Alexander Bogomazov

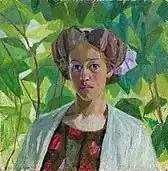
"Portrait of Wanda", 1915

While teaching, Bohomazov continues with his analysis of art theory throughout the 1920s, creating his own colour charts, exploring the effect of contrast in variation of colour tonalities. Whilst Bohomazov's theories remain to be further thoroughly studied, his innovative ideas were formalised in 1927 as part of the set course at the Kyiv Art Institute. Same year, he became the founding member of the "Association of the Revolutionary Masters of Ukraine" (ARMU), together with David Burliuk, Vadym Meller, Viktor Palmov, Vasyl Yermylov and others.